MV Yulius Fuchik

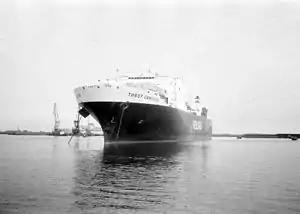
"Tibor Szamueli", the sister ship of "Yulius Fuchik", moored at Ust-Dunaysk, Ukraine, on 25 August 1992.

"Yulius Fuchik" and her sister ship were operated by Interlighter, a company founded in May 1978 by the governments of Bulgaria, Hungary, Soviet Union and Czechoslovakia with the sole purpose of transporting lighters without transshipment between the countries along the Danube river and the countries in South and South-East Asia. The transportation service was offered under the brand "Danube-Sea Line". The barges carried by "Yulius Fuchik" were loaded in various ports along the Danube river and then pushed downstream to Sulina, Romania, where they were loaded in the ship. They were mainly transported to the Mekong Delta, a voyage that took around 18 days, and pushed upstream as far as Phnom Penh, Cambodia, for unloading. Occasionally, lighters were also carried to Karachi, Pakistan; Bombay, India; and Penang, Malaysia. The service continued until the early 1990s, when the demand for lighters dropped and the ships were laid up.